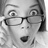
Emotion: surprise